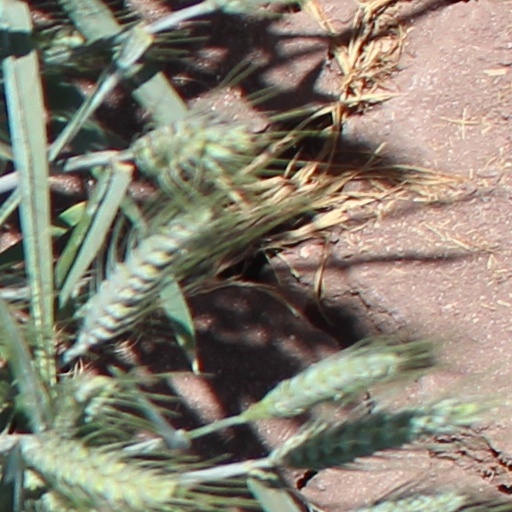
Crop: wheat